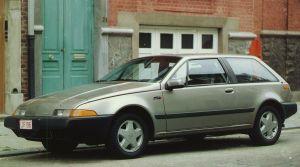
Volvo Cars est un constructeur suédois d'automobiles. Fondé en 1927, le siège social de la marque se trouve à Göteborg, en Suède.